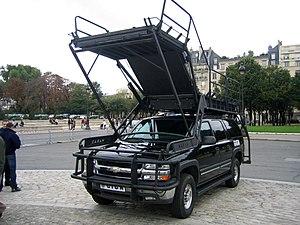
L’antiterrorisme est l'ensemble des tactiques et stratégies de défense et de sécurité que les gouvernements, les militaires et d'autres groupes adoptent pour combattre le terrorisme.